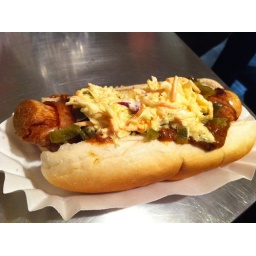
house dog wrapped in bacon with chili, coleslaw &amp;amp; jalapenos